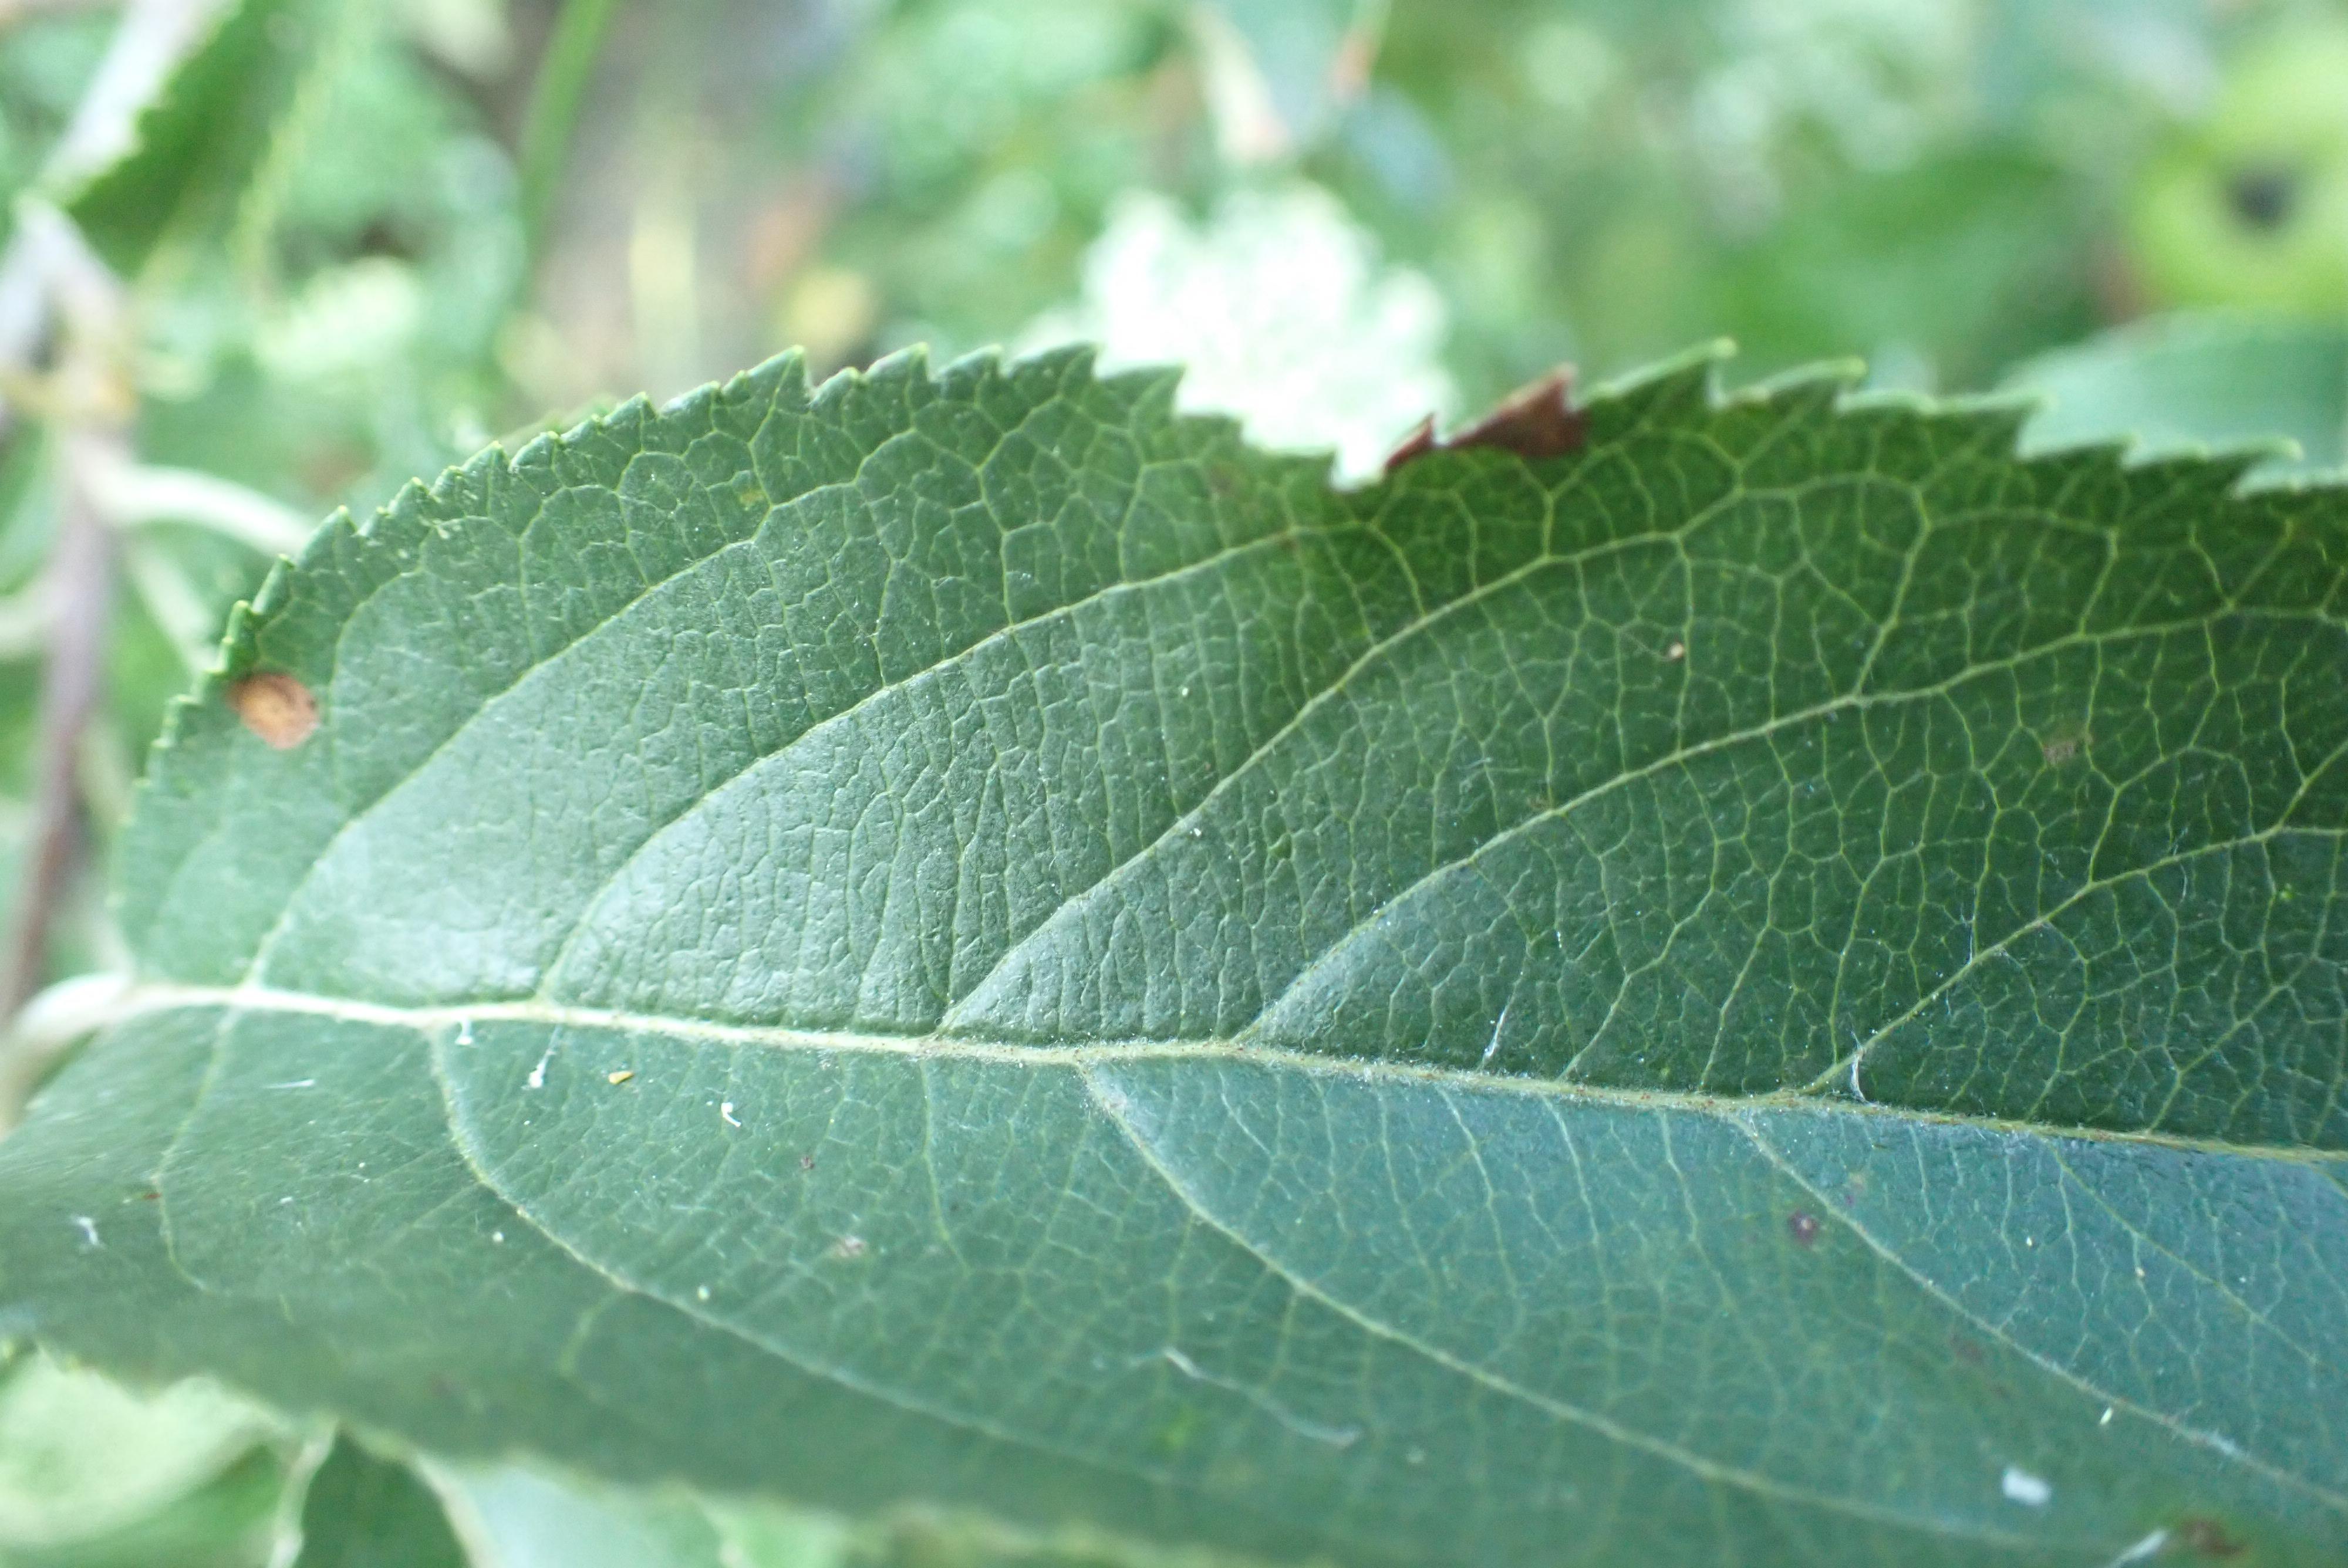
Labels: frog_eye_leaf_spot